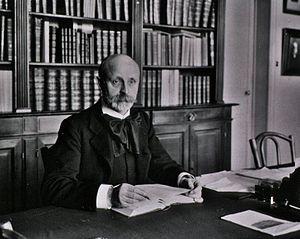
Doyen Georges Weiss
Jules Adolphe Georges Weiss, né le 26 mai 1859 à Bischwiller et mort le 23 janvier 1931 à Strasbourg, est un médecin, ingénieur et physicien français. En 1919, il est l'organisateur et le premier doyen de la nouvelle faculté de médecine de Strasbourg suivant le retour de l'Alsace-Moselle à la France, après la Grande Guerre.